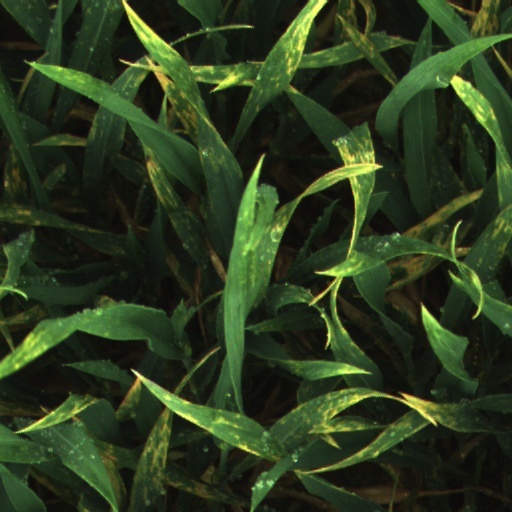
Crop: wheat